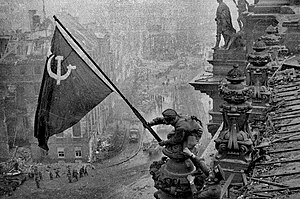
Slaget om Berlin
Sovjetiske tropper vajer hammer og segl over Rigsdagen på Unter den Linden
Slaget om Berlin var det sidste store slag på Østfronten under 2. verdenskrig. Slaget stod mellem Tysklands sidste reserver og Sovjetunionens styrker overlegne både med hensyn til mandskab og materiel.